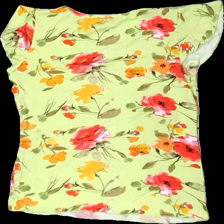
View: back
Type: T-shirt
Category: Ladies
Brand: Not in the list
Brand text on label: GR Design
Colors: Yellow, Pink, Green, Multicolor
Material: 100% viscose
Pattern: Floral print
Cut: Regular, V-collar
Size: L
Season: All
Price range: 50-100
Recommended usage: Reuse